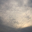
Label: cloud